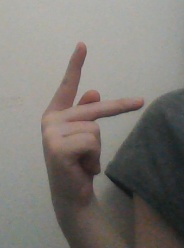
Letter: dha